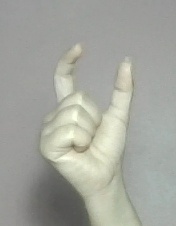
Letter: nun